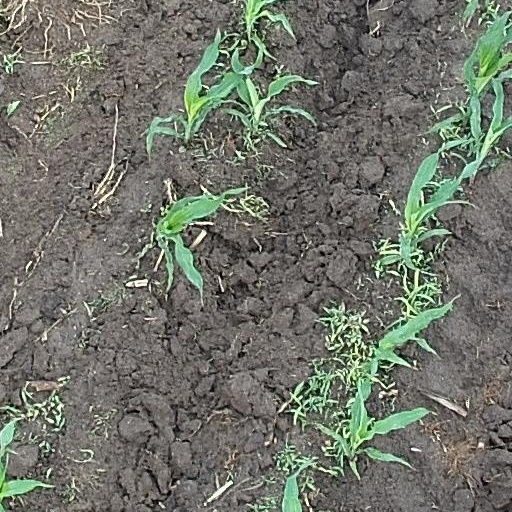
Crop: maize; corn